Panfilov's 28 Men

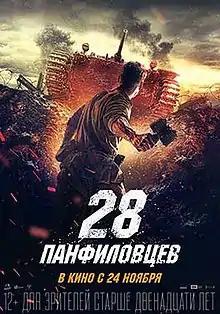
Theatrical release poster

Panfilov's 28 Men (translit. "28 panfilovtsev") is a 2016 WWII film based on a legend about a group of soldiers – Panfilov's Twenty-Eight Guardsmen – heroically halting and destroying German tanks headed for Moscow. It is set in the Eastern Front of World War II and covers the 8th Guards Rifle Division operations during the 1941 Battle of Moscow. On DVD, it is also known as Battle for Moscow or Thunder of War in North American distribution.